USS Schmitt

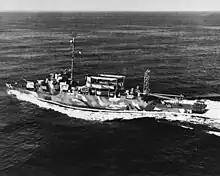
"Schmitt" as a high speed transport on 9 April 1945.

"Schmitt" completed conversion on 3 April 1945, and once again underwent shakedown, this time out of Norfolk. She departed Hampton Roads on 19 April and arrived at Pearl Harbor on 16 May. She embarked Underwater Demolition Teams there and carried out six days of exercises with them at Maui before sailing for the Southwest Pacific on 4 June. The fast transport arrived off Balikpapan, Borneo, on 23 June, and screened the bombardment group of cruisers and destroyers during shore bombardment missions between 23 and 28 June. Her UDT personnel carried out night reconnaissance operations on 25 and 28 June, with the ship resuming escort duties during the day. On 1 July, "Schmitt"s boat led the first 17 waves of landing craft to the beach. The ship left Balikpapan on 3 July, disembarking her UDT personnel at Oceanside, California, on 2 August; and, while the ship was under repair at San Pedro from 4 to 18 August, the war in the Pacific came to an end.